Telecommunications in Cambodia

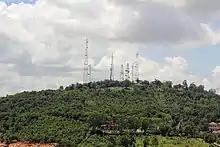
Sihanoukville - communication towers.

Telecommunications in Cambodia include telephone, radio, television, and Internet services, which are regulated by the Ministry of Posts and Telecommunications. Transport and posts were restored throughout most of the country in the early 1980s during the People's Republic of Kampuchea regime after being disrupted under Democratic Kampuchea (Khmer Rouge).